Ofakim

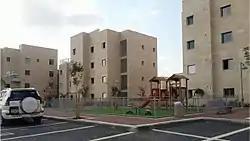
Ramat Shaked neighborhood

In 2010, about one-fifth of the residents were ultra-Orthodox, and one third were immigrants from the former Soviet Union. Most of the rest were members and descendants of the founding generation of the immigrants who arrived in the town in the 1950s and 1960s. In addition, there are small communities of Ethiopian Jews and Palestinians, originally from the Gaza Strip, who were resettled in Israel after collaborating with Israeli authorities.